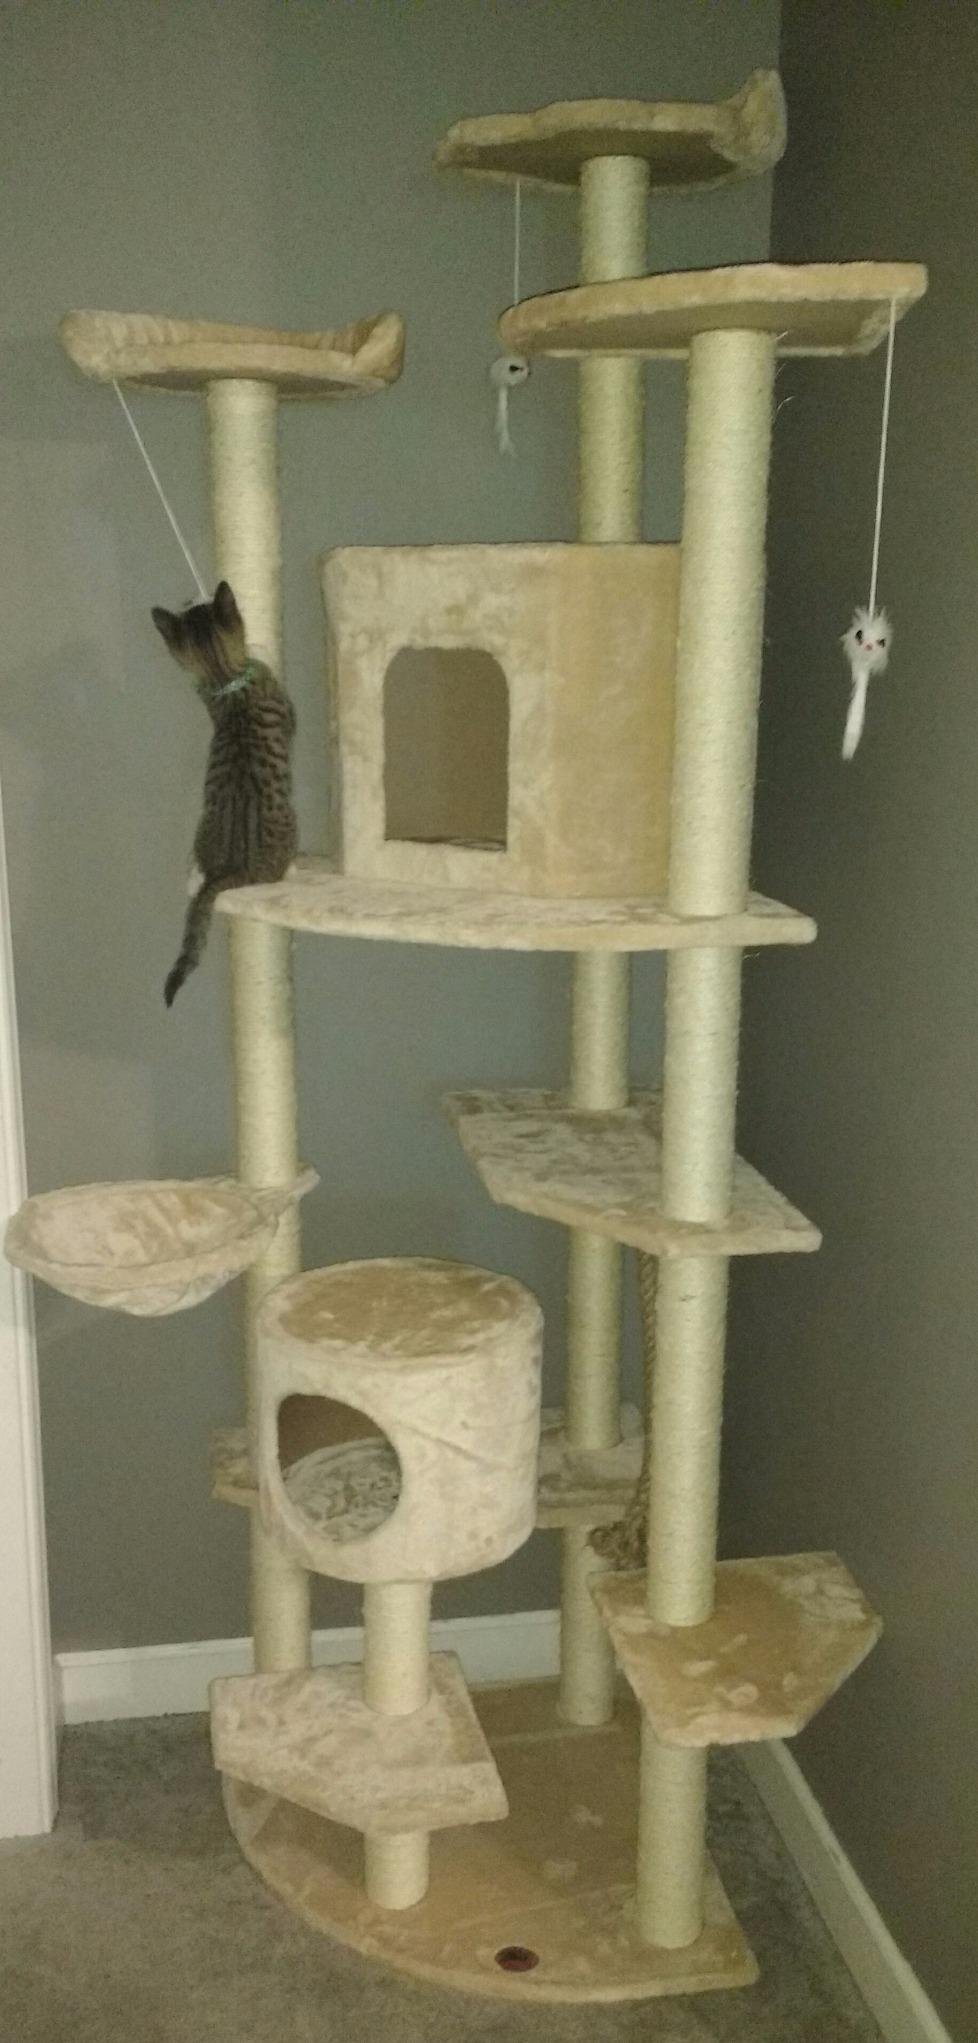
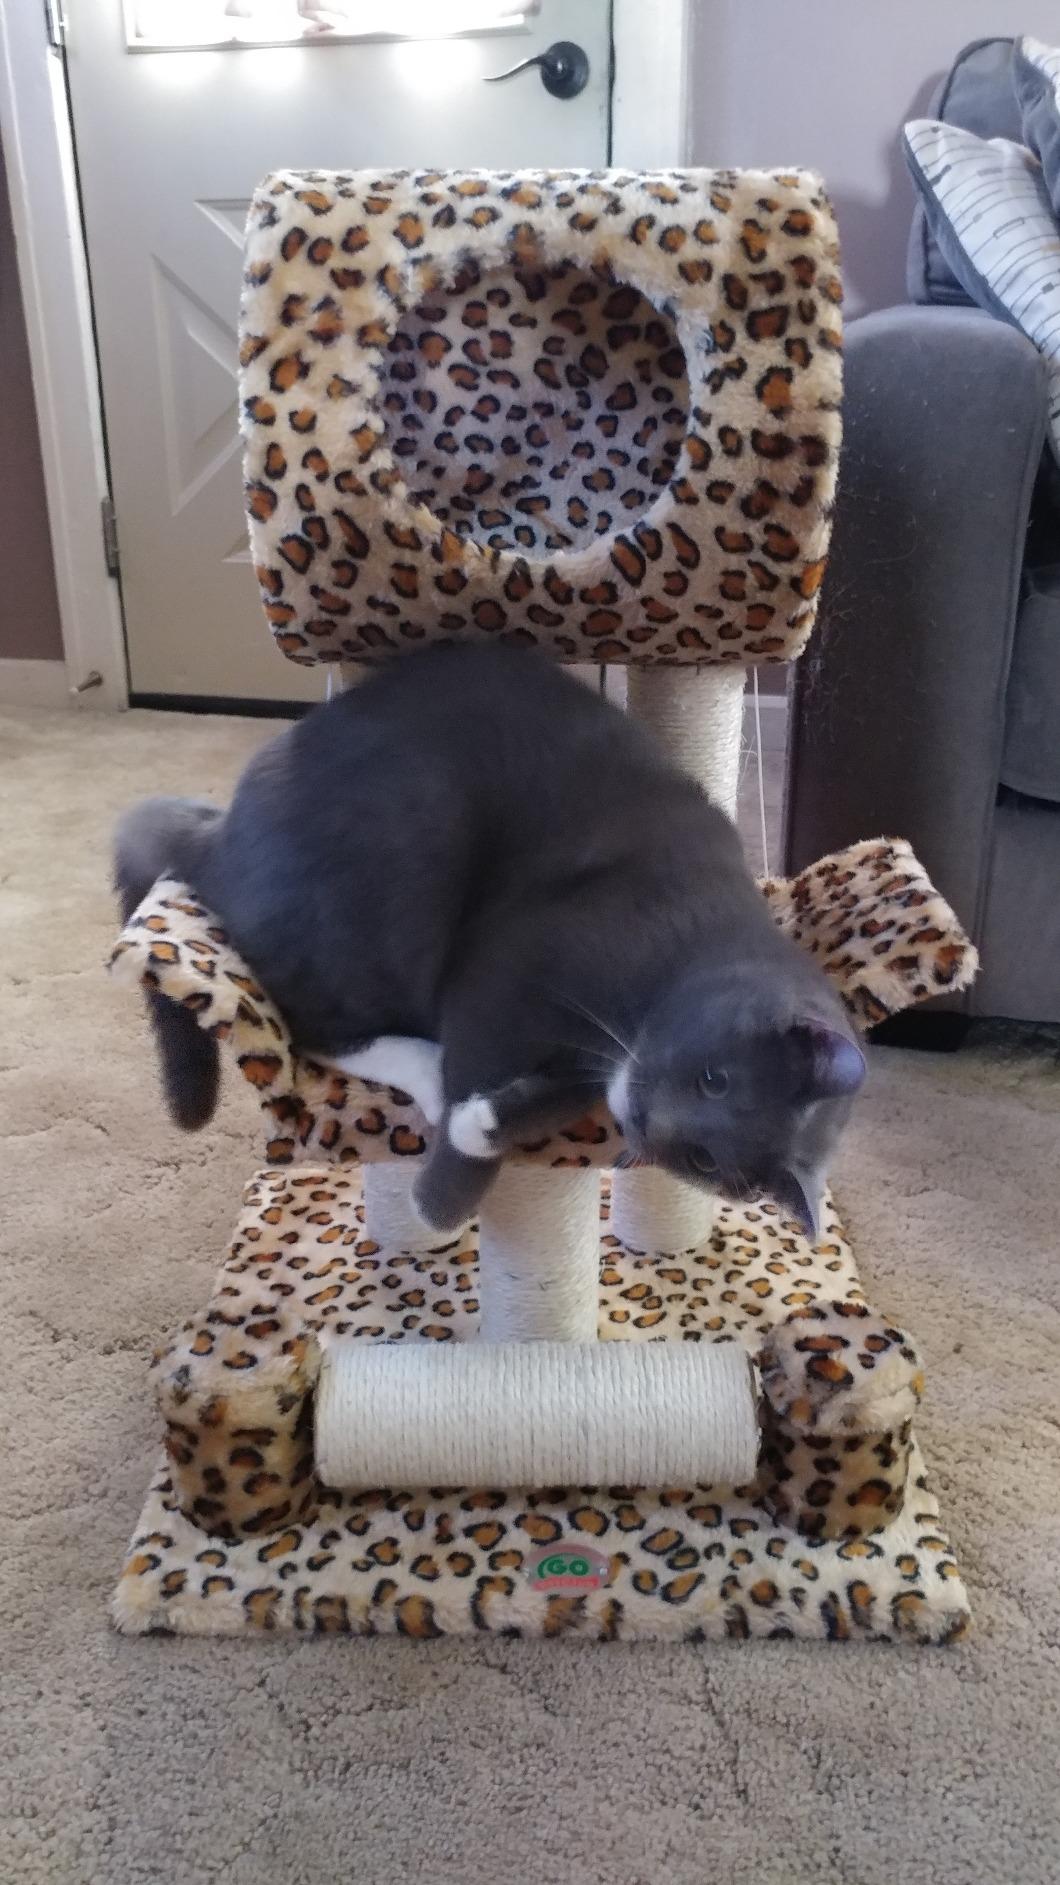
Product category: items_cat tree
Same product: no